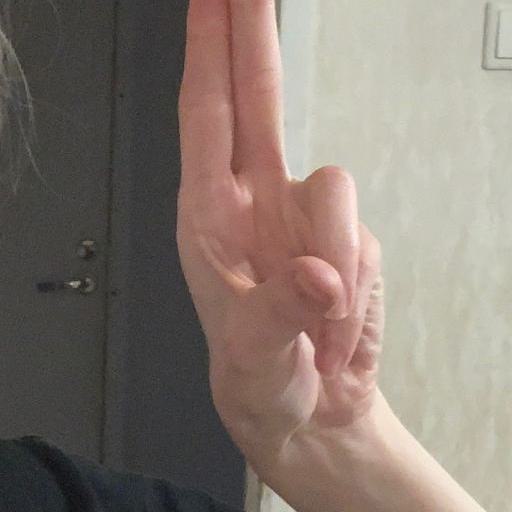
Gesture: two_up